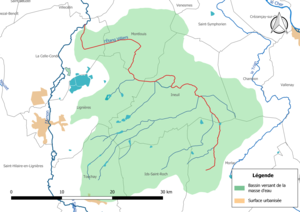
Carte de la masse d'eau «
L'Étang Villiers, également dénommé « ruisseau de l'ancien étang de la Lècherie » ou « ruisseau de la coursière », est un cours d'eau français qui coule dans le département du Cher. C'est un affluent de l'Arnon en rive droite et donc un sous-affluent de la Loire.